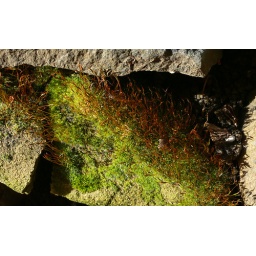
The rock garden is green in the winter